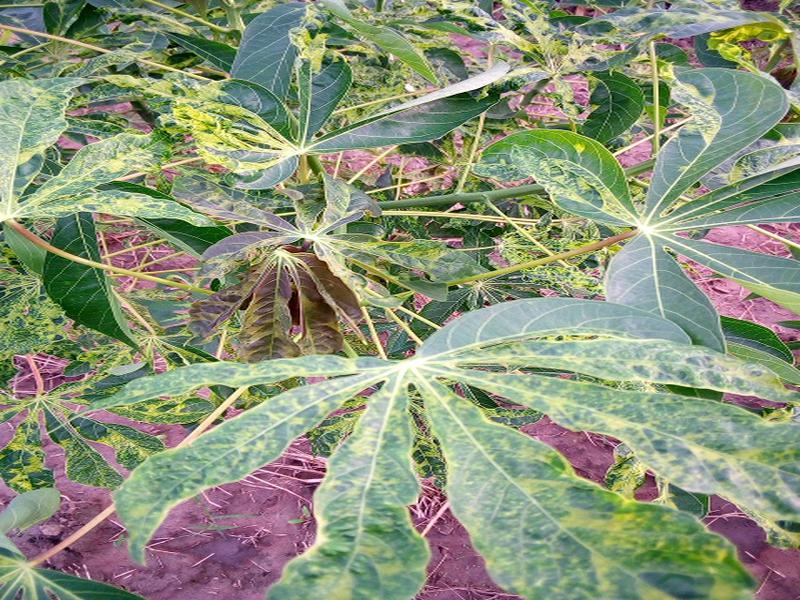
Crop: cassava
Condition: mosaic_disease